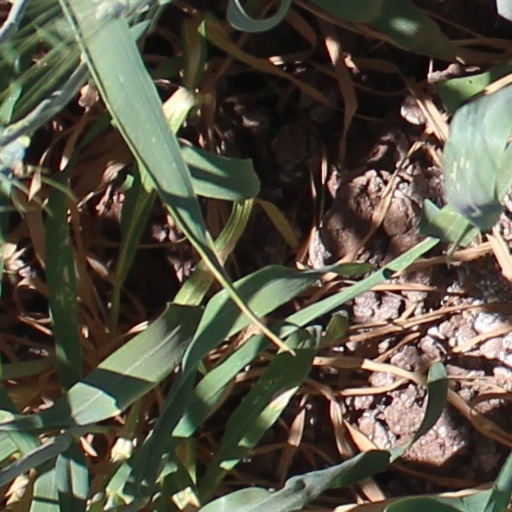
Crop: wheat